Harry Nelson Pillsbury

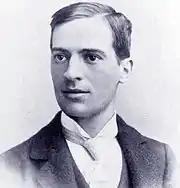
Pillsbury

The dynamic style that Pillsbury exhibited during the tournament also helped to popularize the Queen's Gambit during the 1890s, including his famous win over Siegbert Tarrasch.